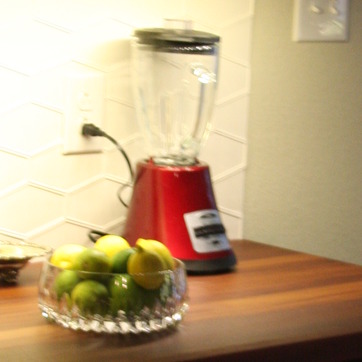
Material: plastic